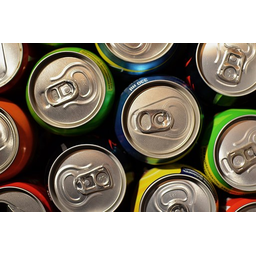
Label: metal